Wark railway station

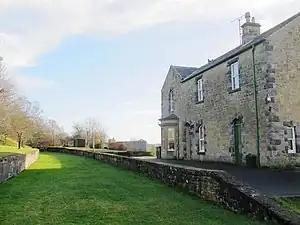
The site of the station in 2014

Wark railway station is a disused railway station which served the village of Wark on Tyne, Northumberland, England. Located on the Border Counties Railway, the station was possibly opened on 1 December 1859, but was definitely open by 1 April 1860. The station was originally connected to the village by a wooden bridge over the River Tyne but this was replaced by an iron bridge in 1878. There was a single platform, a small goods shed with a signal box being added in 1896. It was closed to passengers on 15 October 1956 and completely on 1 September 1958.